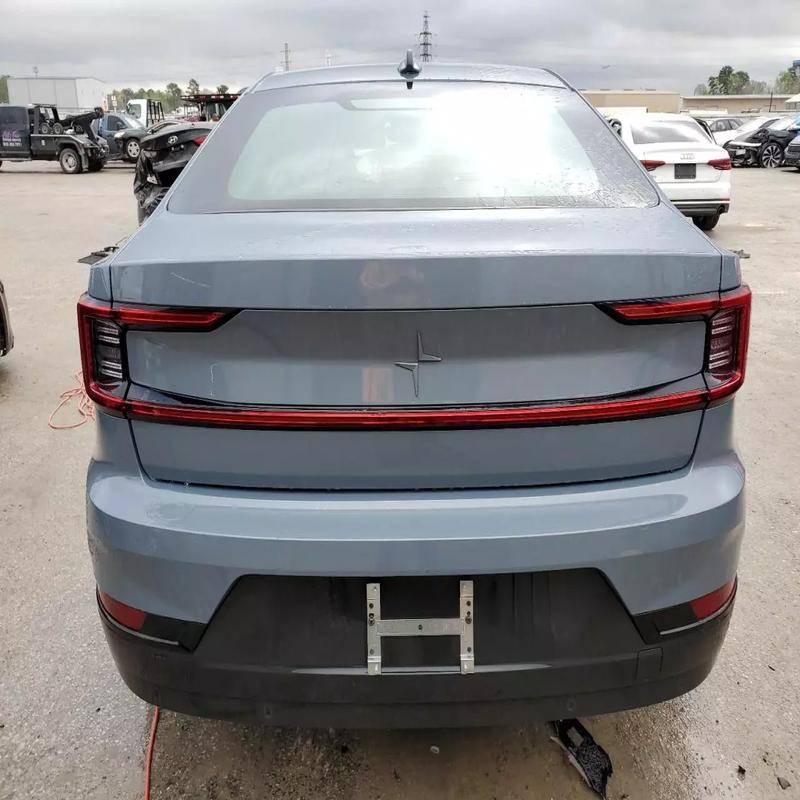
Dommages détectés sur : malle, plaque d'immatriculation arrière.
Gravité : majeur